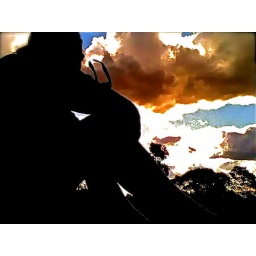
I took this photo off my phone and enhanced it, I love the pitch black silhouette against the coloured sky